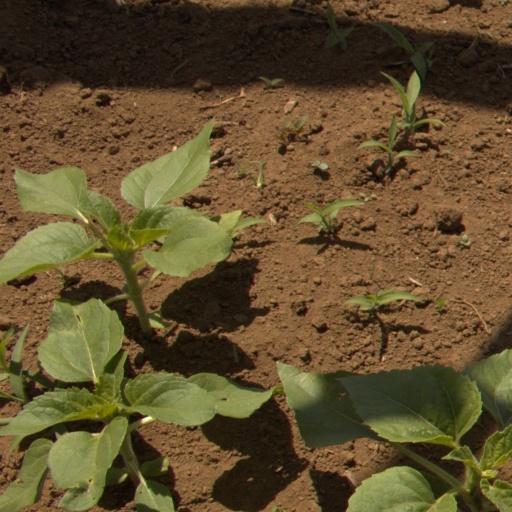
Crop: Jerusalem artichoke